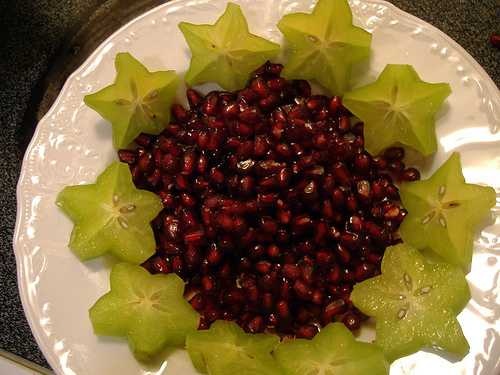
Label: Pomegranate